A Demon of Our Own Design

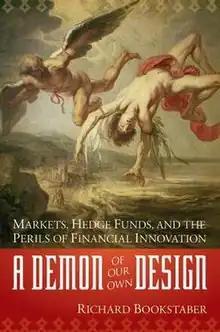
Front cover

A Demon of Our Own Design: Markets, Hedge Funds, and the Perils of Financial Innovation (2007) is a book by veteran Wall Street risk manager Richard Bookstaber. The book is noted for its foreshadowing of the 2008 financial crisis.